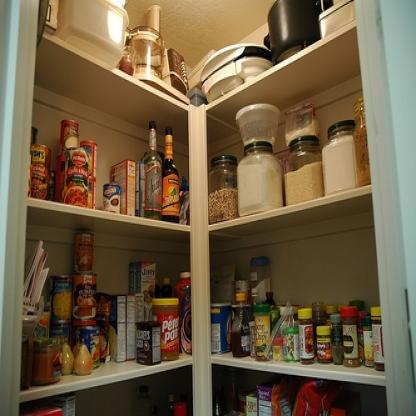
Scene: Indoor